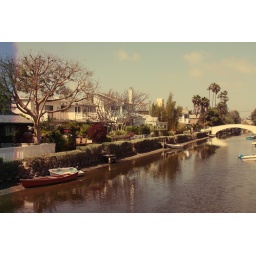
Beautiful trees along a beautiful river;; filled with old boats made of love. Only in California lovers;;